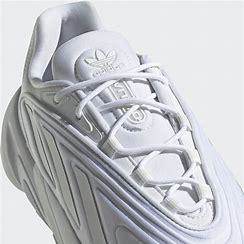
Brand: Adidas
Model: Ozelia